Prisoner of war

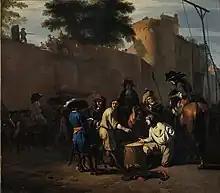
Casting the dice for life or death, by Jan van Huchtenburg

In the 13th century the expanding Mongol Empire famously distinguished between cities or towns that surrendered (where the population was spared but required to support the conquering Mongol army) and those that resisted (in which case the city was ransacked and destroyed, and all the population killed). In Termez, on the Oxus: "all the people, both men and women, were driven out onto the plain, and divided in accordance with their usual custom, then they were all slain".